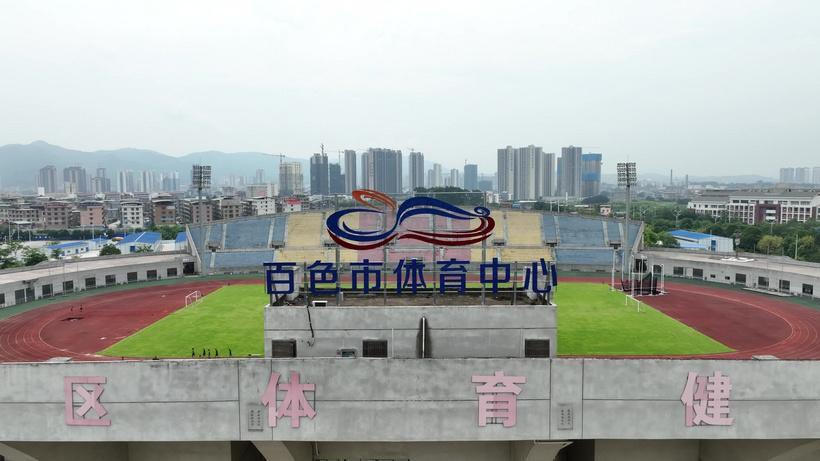
地标名称：百色市体育中心
所在城市：百色市·右江区